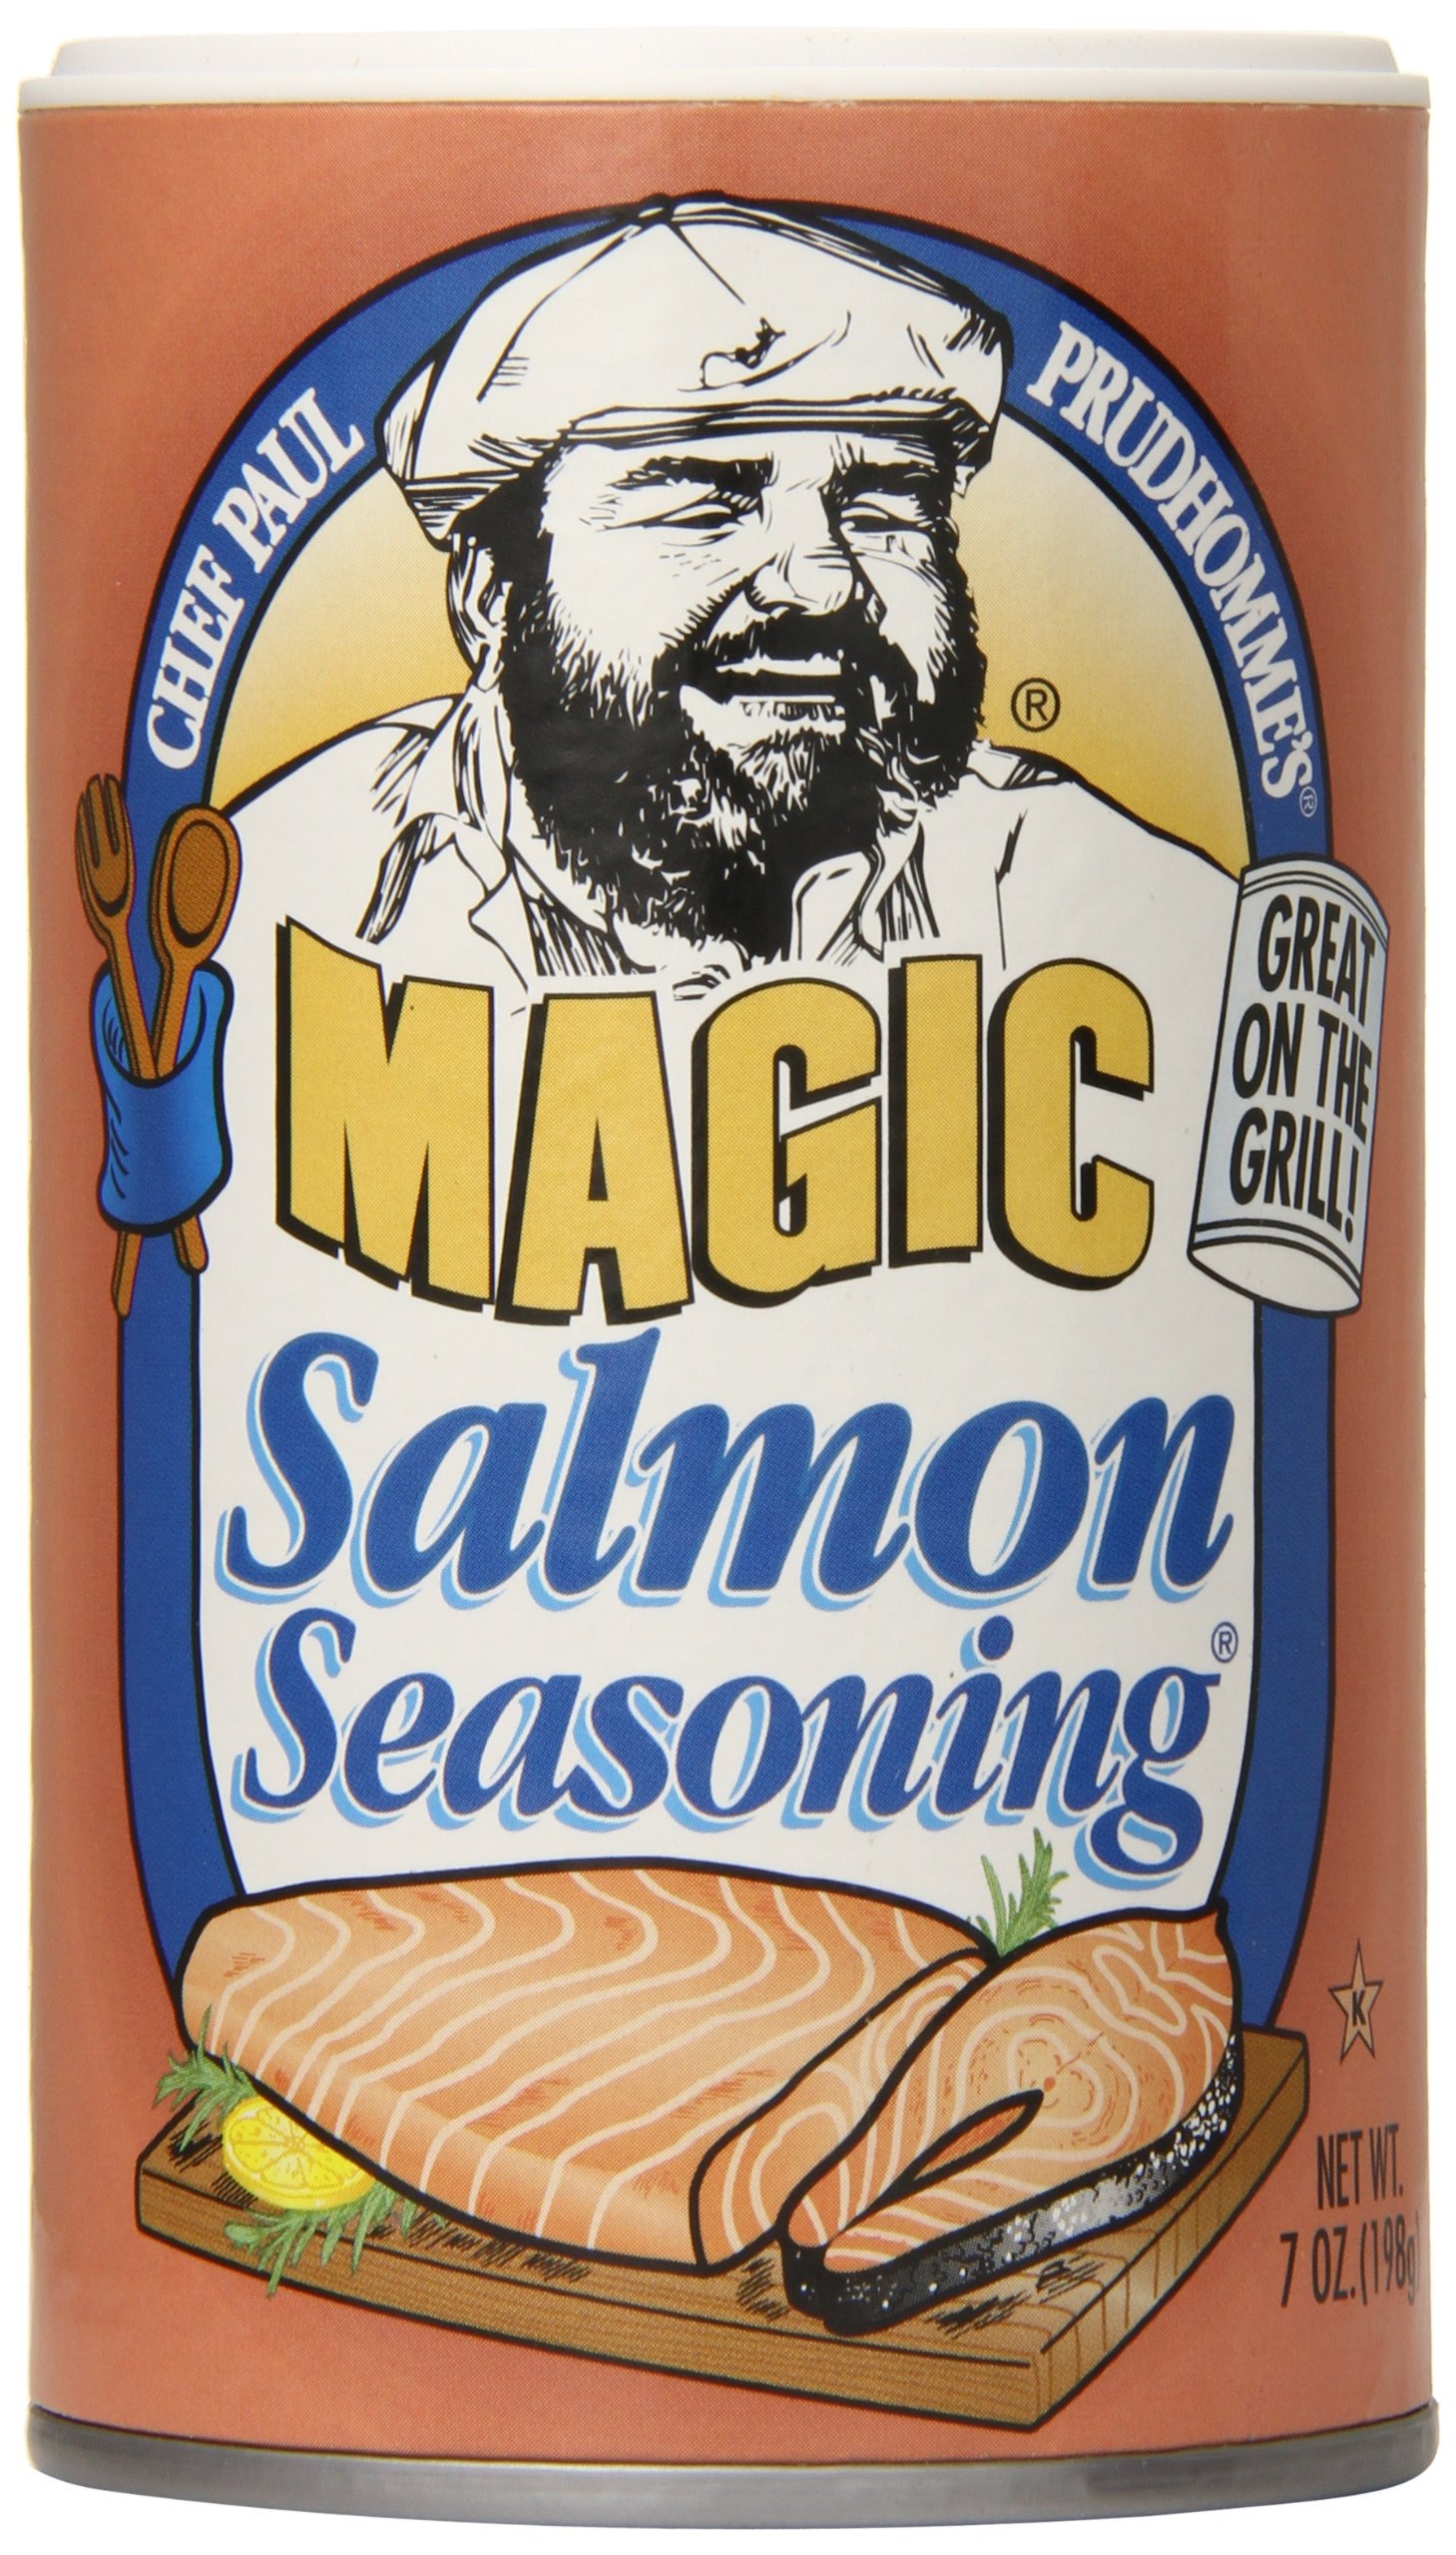
Item Name: Magic Seasoning Blends Salmon Magic,7.0-Ounce Containers (Pack of 6)
Bullet Point 1: These distinct flavors enhance the natural goodness of salmon or any type of fish, shellfish or seafood
Bullet Point 2: Magic Seasonings are versatile in their application and pack incredible depth of flavor
Bullet Point 3: All natural, contains no MSG or preservatives and is Kosher approved
Bullet Point 4: Don’t forget to do a search for Chef Paul Prudhomme’s renown cookbooks and discover the distinctive cuisine of his native Louisiana
Value: 42.0
Unit: Ounce

Price: 25.845